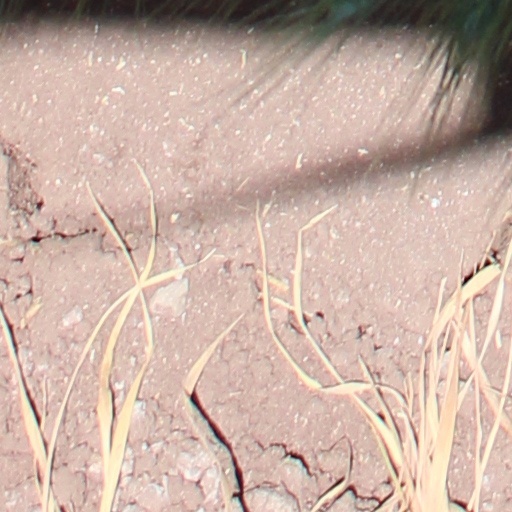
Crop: wheat